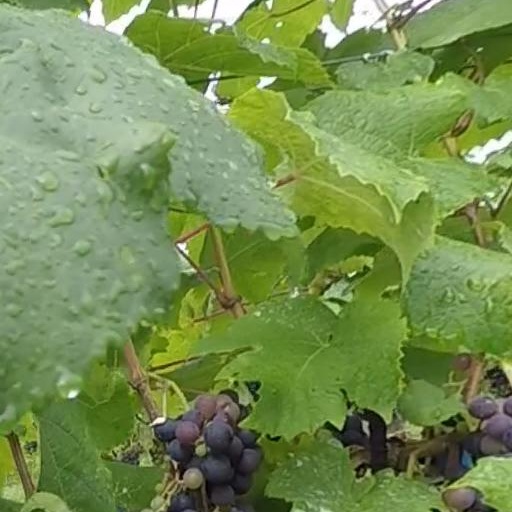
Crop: grape